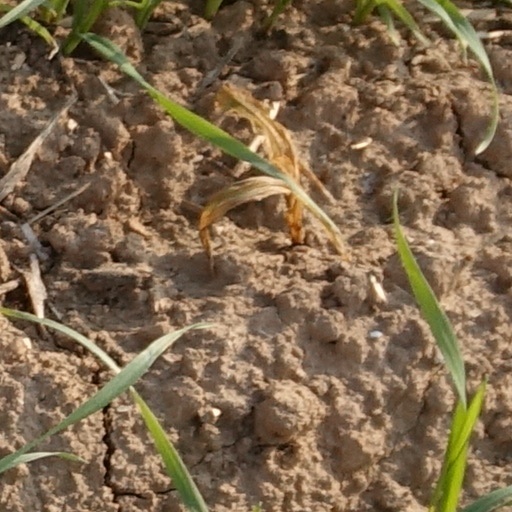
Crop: wheat